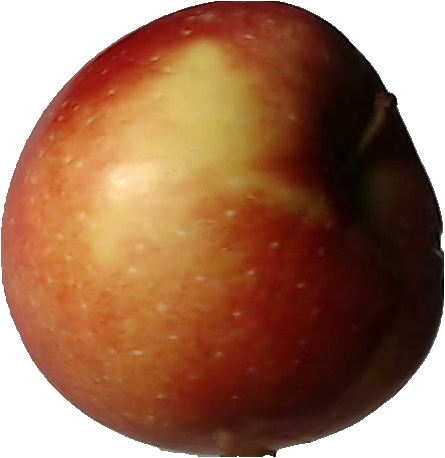
Label: apple_braeburn_1